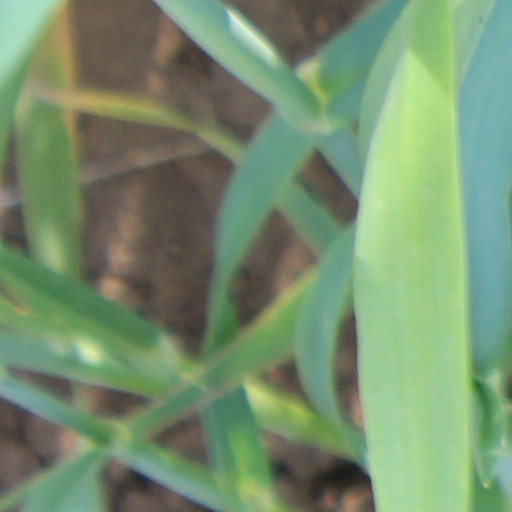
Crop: wheat